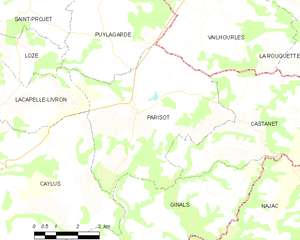
Carte des communes françaises Parisot